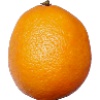
Label: lemon_meyer